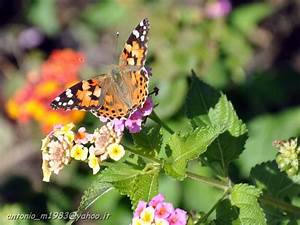
Label: farfalla